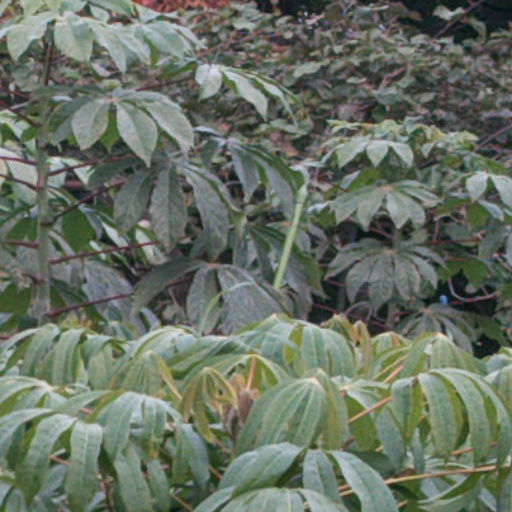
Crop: cassava